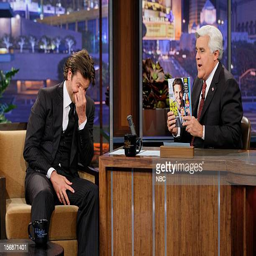
actor during an interview with comedian